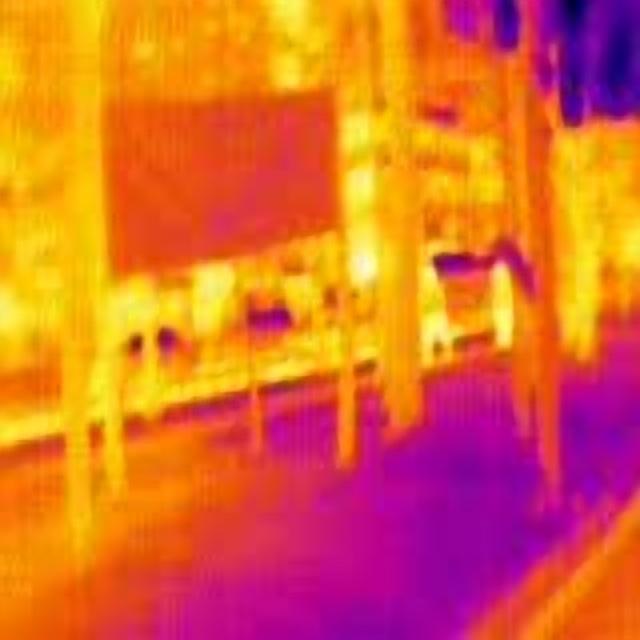
Detected objects:
label: person
label: person